Ek Commando Knife Co.

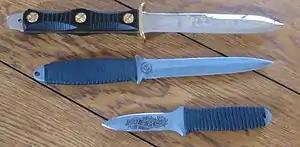

In 1949 John Ek moved to Miami, Florida where he continued production of his knives. From here he provided knives to American forces during the Korean and Vietnam wars. Miami-produced knives were marked "John Ek Knives, Miami, Fla.", whereas earlier knives bore the "Hamden, Conn." identification.